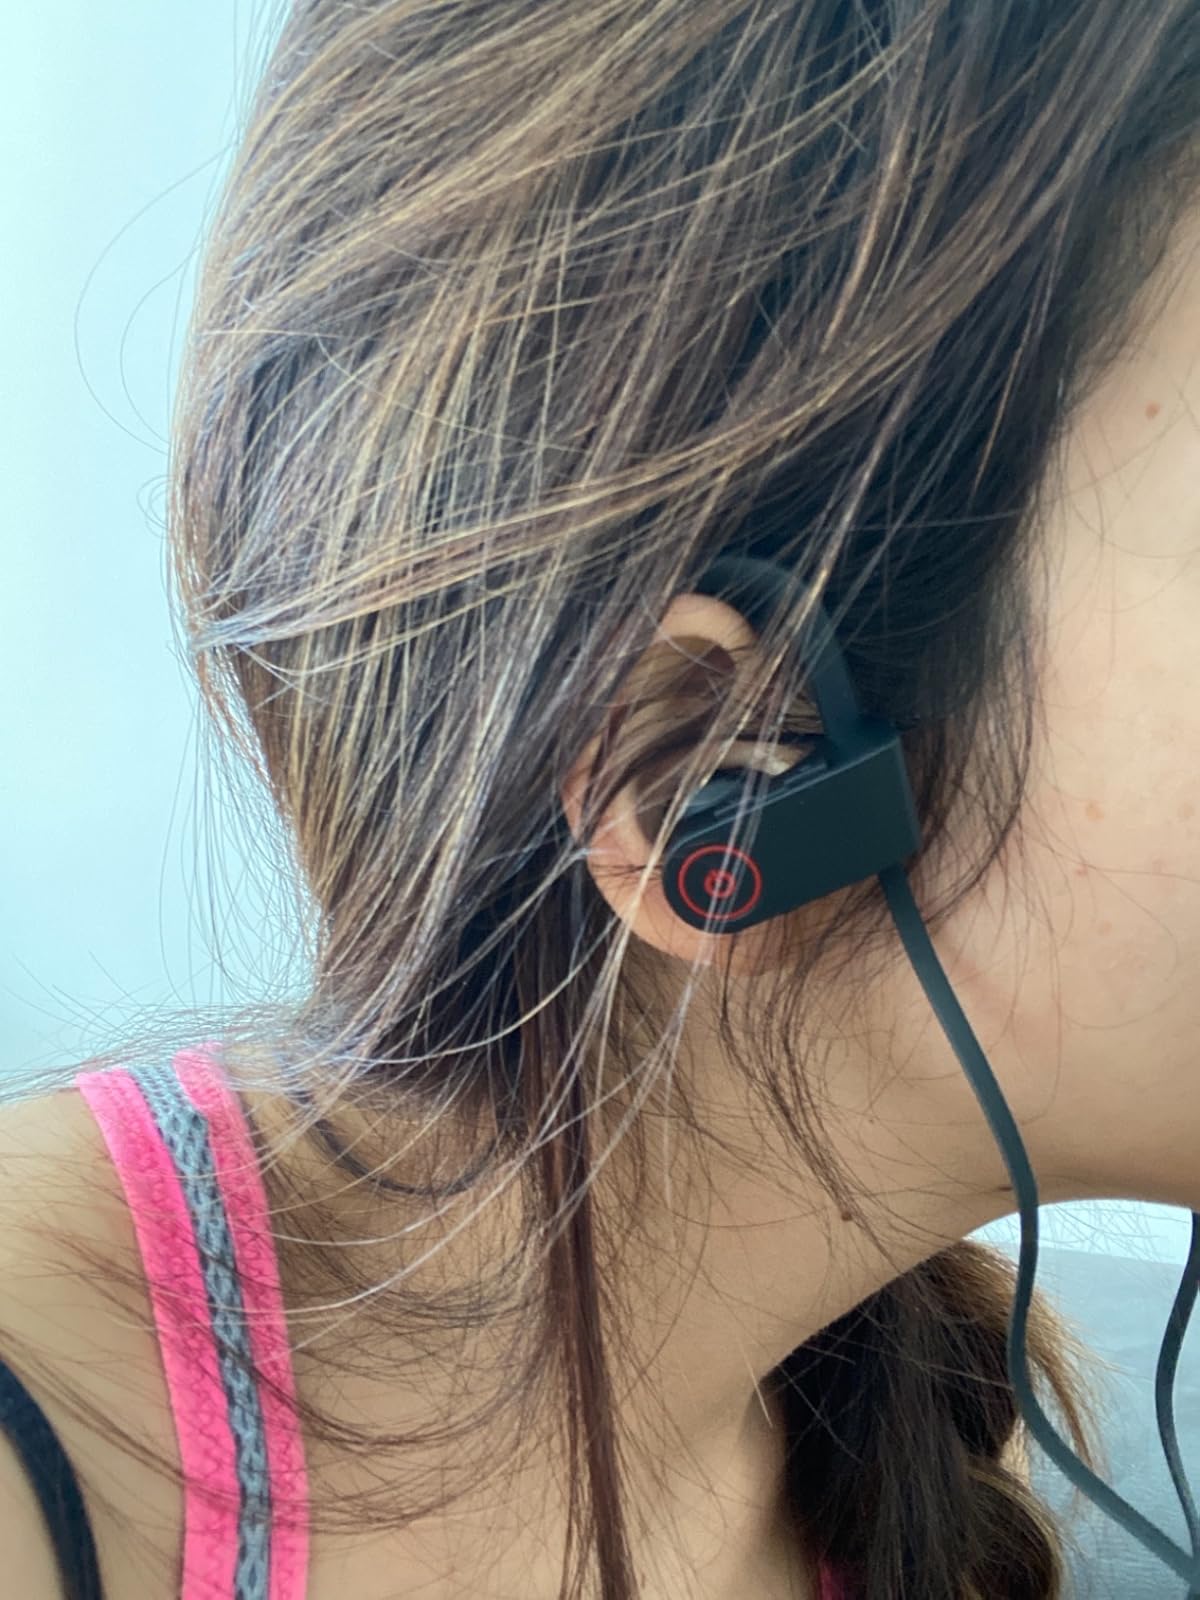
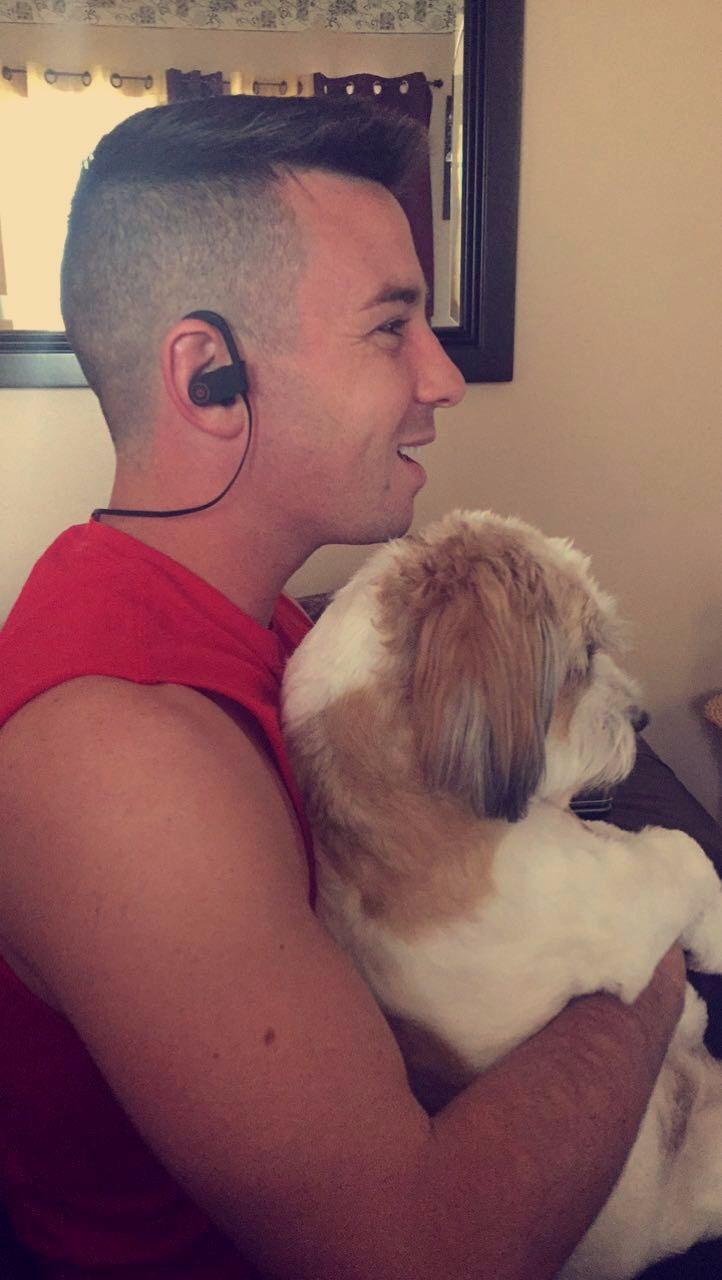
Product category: headphones
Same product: yes